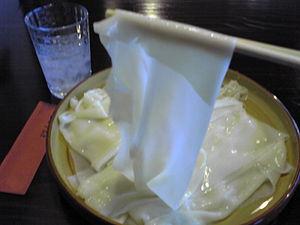
Les udon sont, avec les soba, les pâtes les plus consommées au Japon. Elles sont préparées avec de la farine de blé tendre. Ce sont les pâtes japonaises les plus épaisses : de 2 à 4 mm de largeur. Leur couleur varie de blanc à blanc cassé et leur consistance est molle et élastique. Les udon peuvent se consommer chaudes ou froides, ce qui les rend très appréciables, notamment en période estivale, permettant de lutter contre les étés japonais relativement chauds. Elles sont avec les soba un exemple de pâtes japonaises traditionnelles, par opposition aux rāmen importées de Chine à la fin de la fermeture du pays aux étrangers au début de l'ère Meiji. Les udon sont particulièrement populaires dans la préfecture de Kagawa, où les udon sont généralement un peu plus minces que dans le reste du pays.